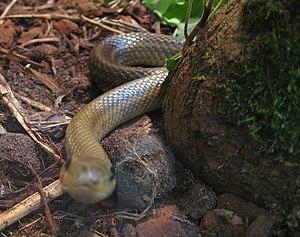
Zamenis est un genre de serpents de la famille des Colubridae.